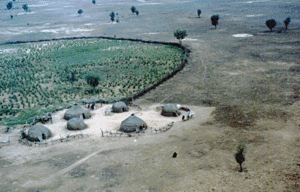
Les villages du Sénégal sont les cellules de base de l'administration territoriale du Sénégal. Ils sont constitués « par la réunion de plusieurs familles ou carrés en une seule agglomération ».